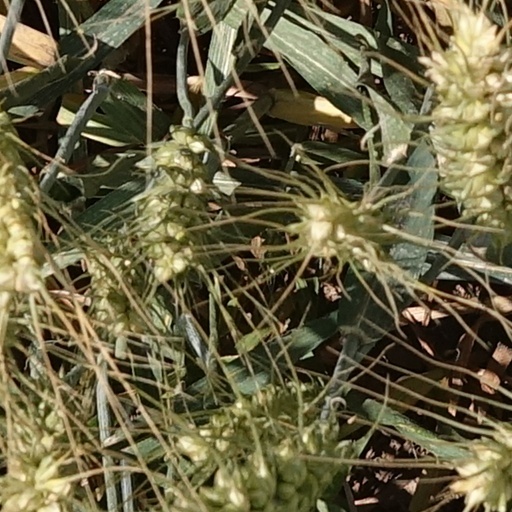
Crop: wheat